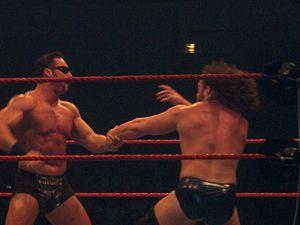
Robert Thomas Conway, Jr. est un catcheur américain.